Adventure in Music

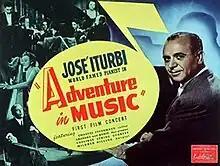

Adventure in Music is a 1944 American concert film directed by Reginald Le Borg and Ernst Matray. It stars José Iturbi, Emanuel Feuermann, and Mildred Dilling.